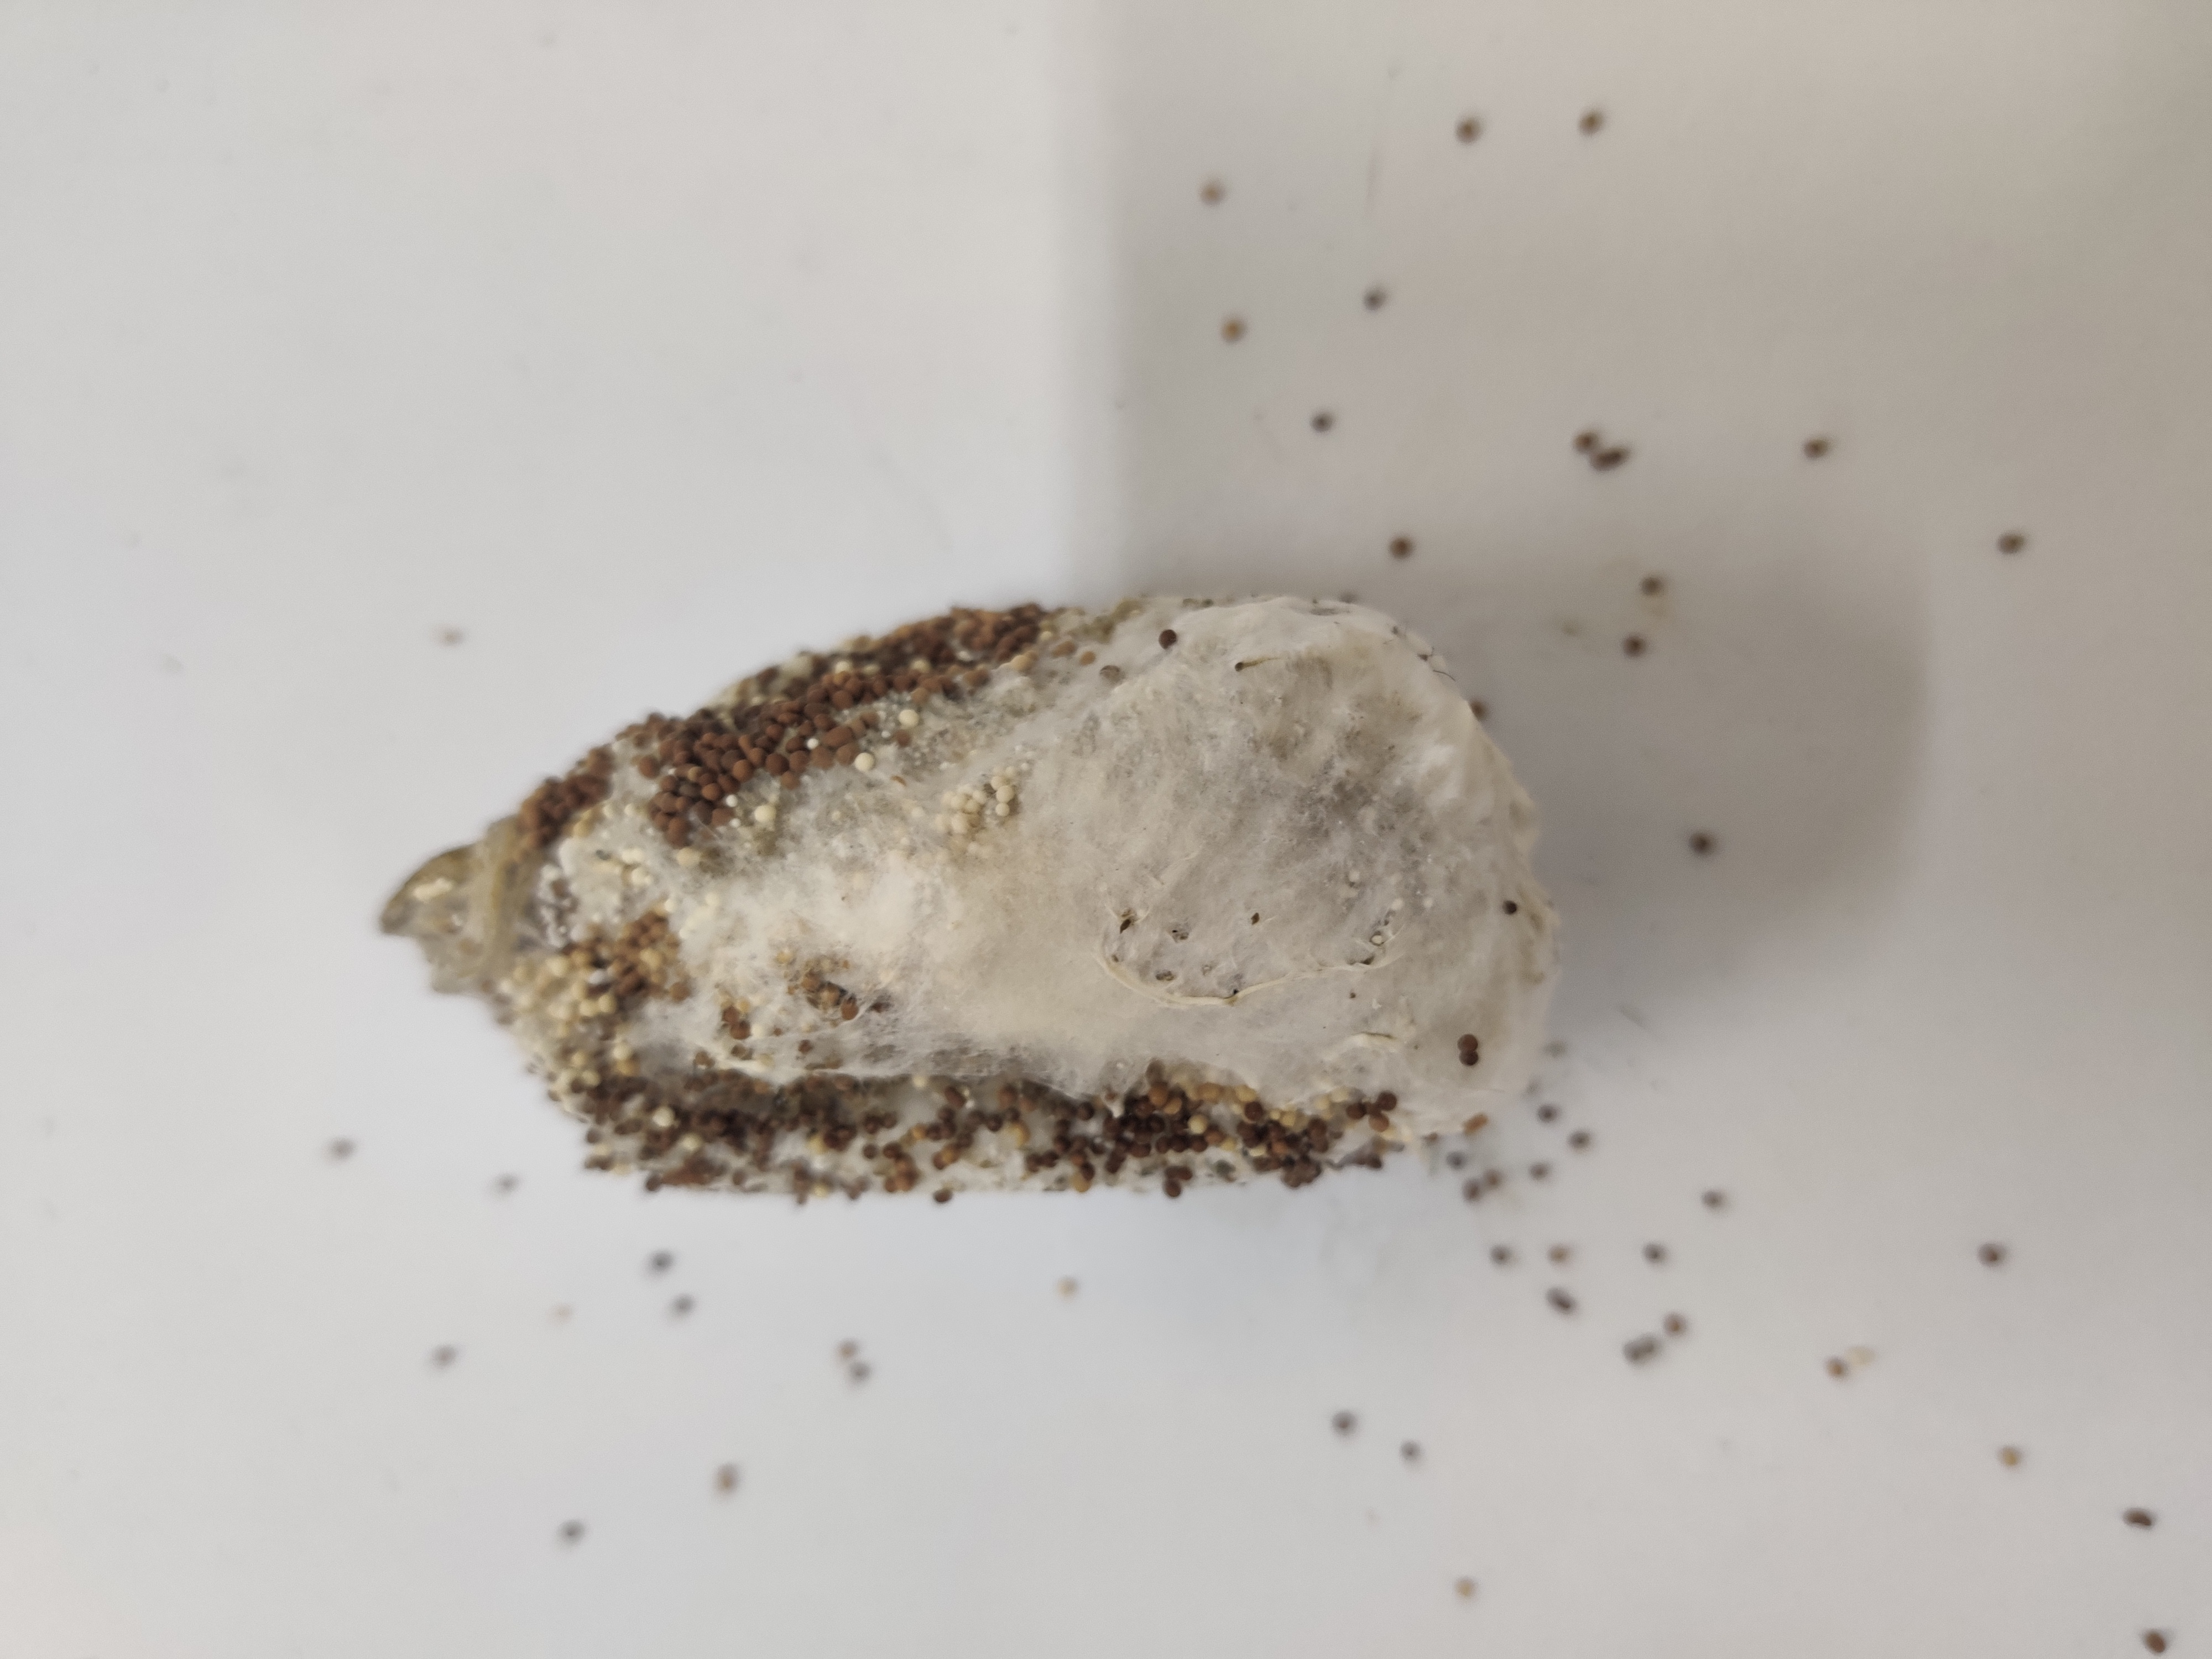
Crop: Spiny Gourd
Condition: Damaged